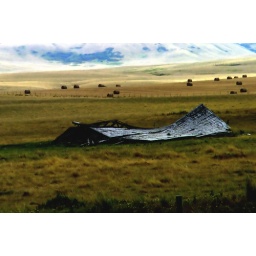
This remnant of settlers was spotted along the side of the road in deep southern Alberta. Heavy treatment on this one.